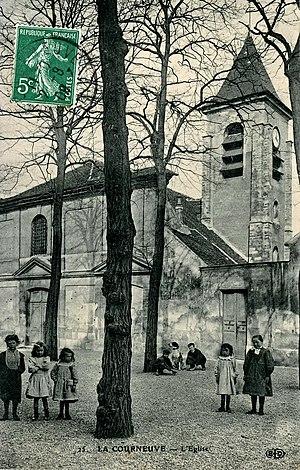
Carte postale ancienne éditée par ELD, N°25La Courneuve
L'église Saint-Lucien est une église catholique située rue de la Convention à la Courneuve. Elle dépend du diocèse de Saint-Denis et elle est dédiée à saint Lucien.
La Courneuve est une commune française, située dans le département de la Seine-Saint-Denis en région Île-de-France. Ses habitants sont appelés les Courneuviens et Courneuviennes.